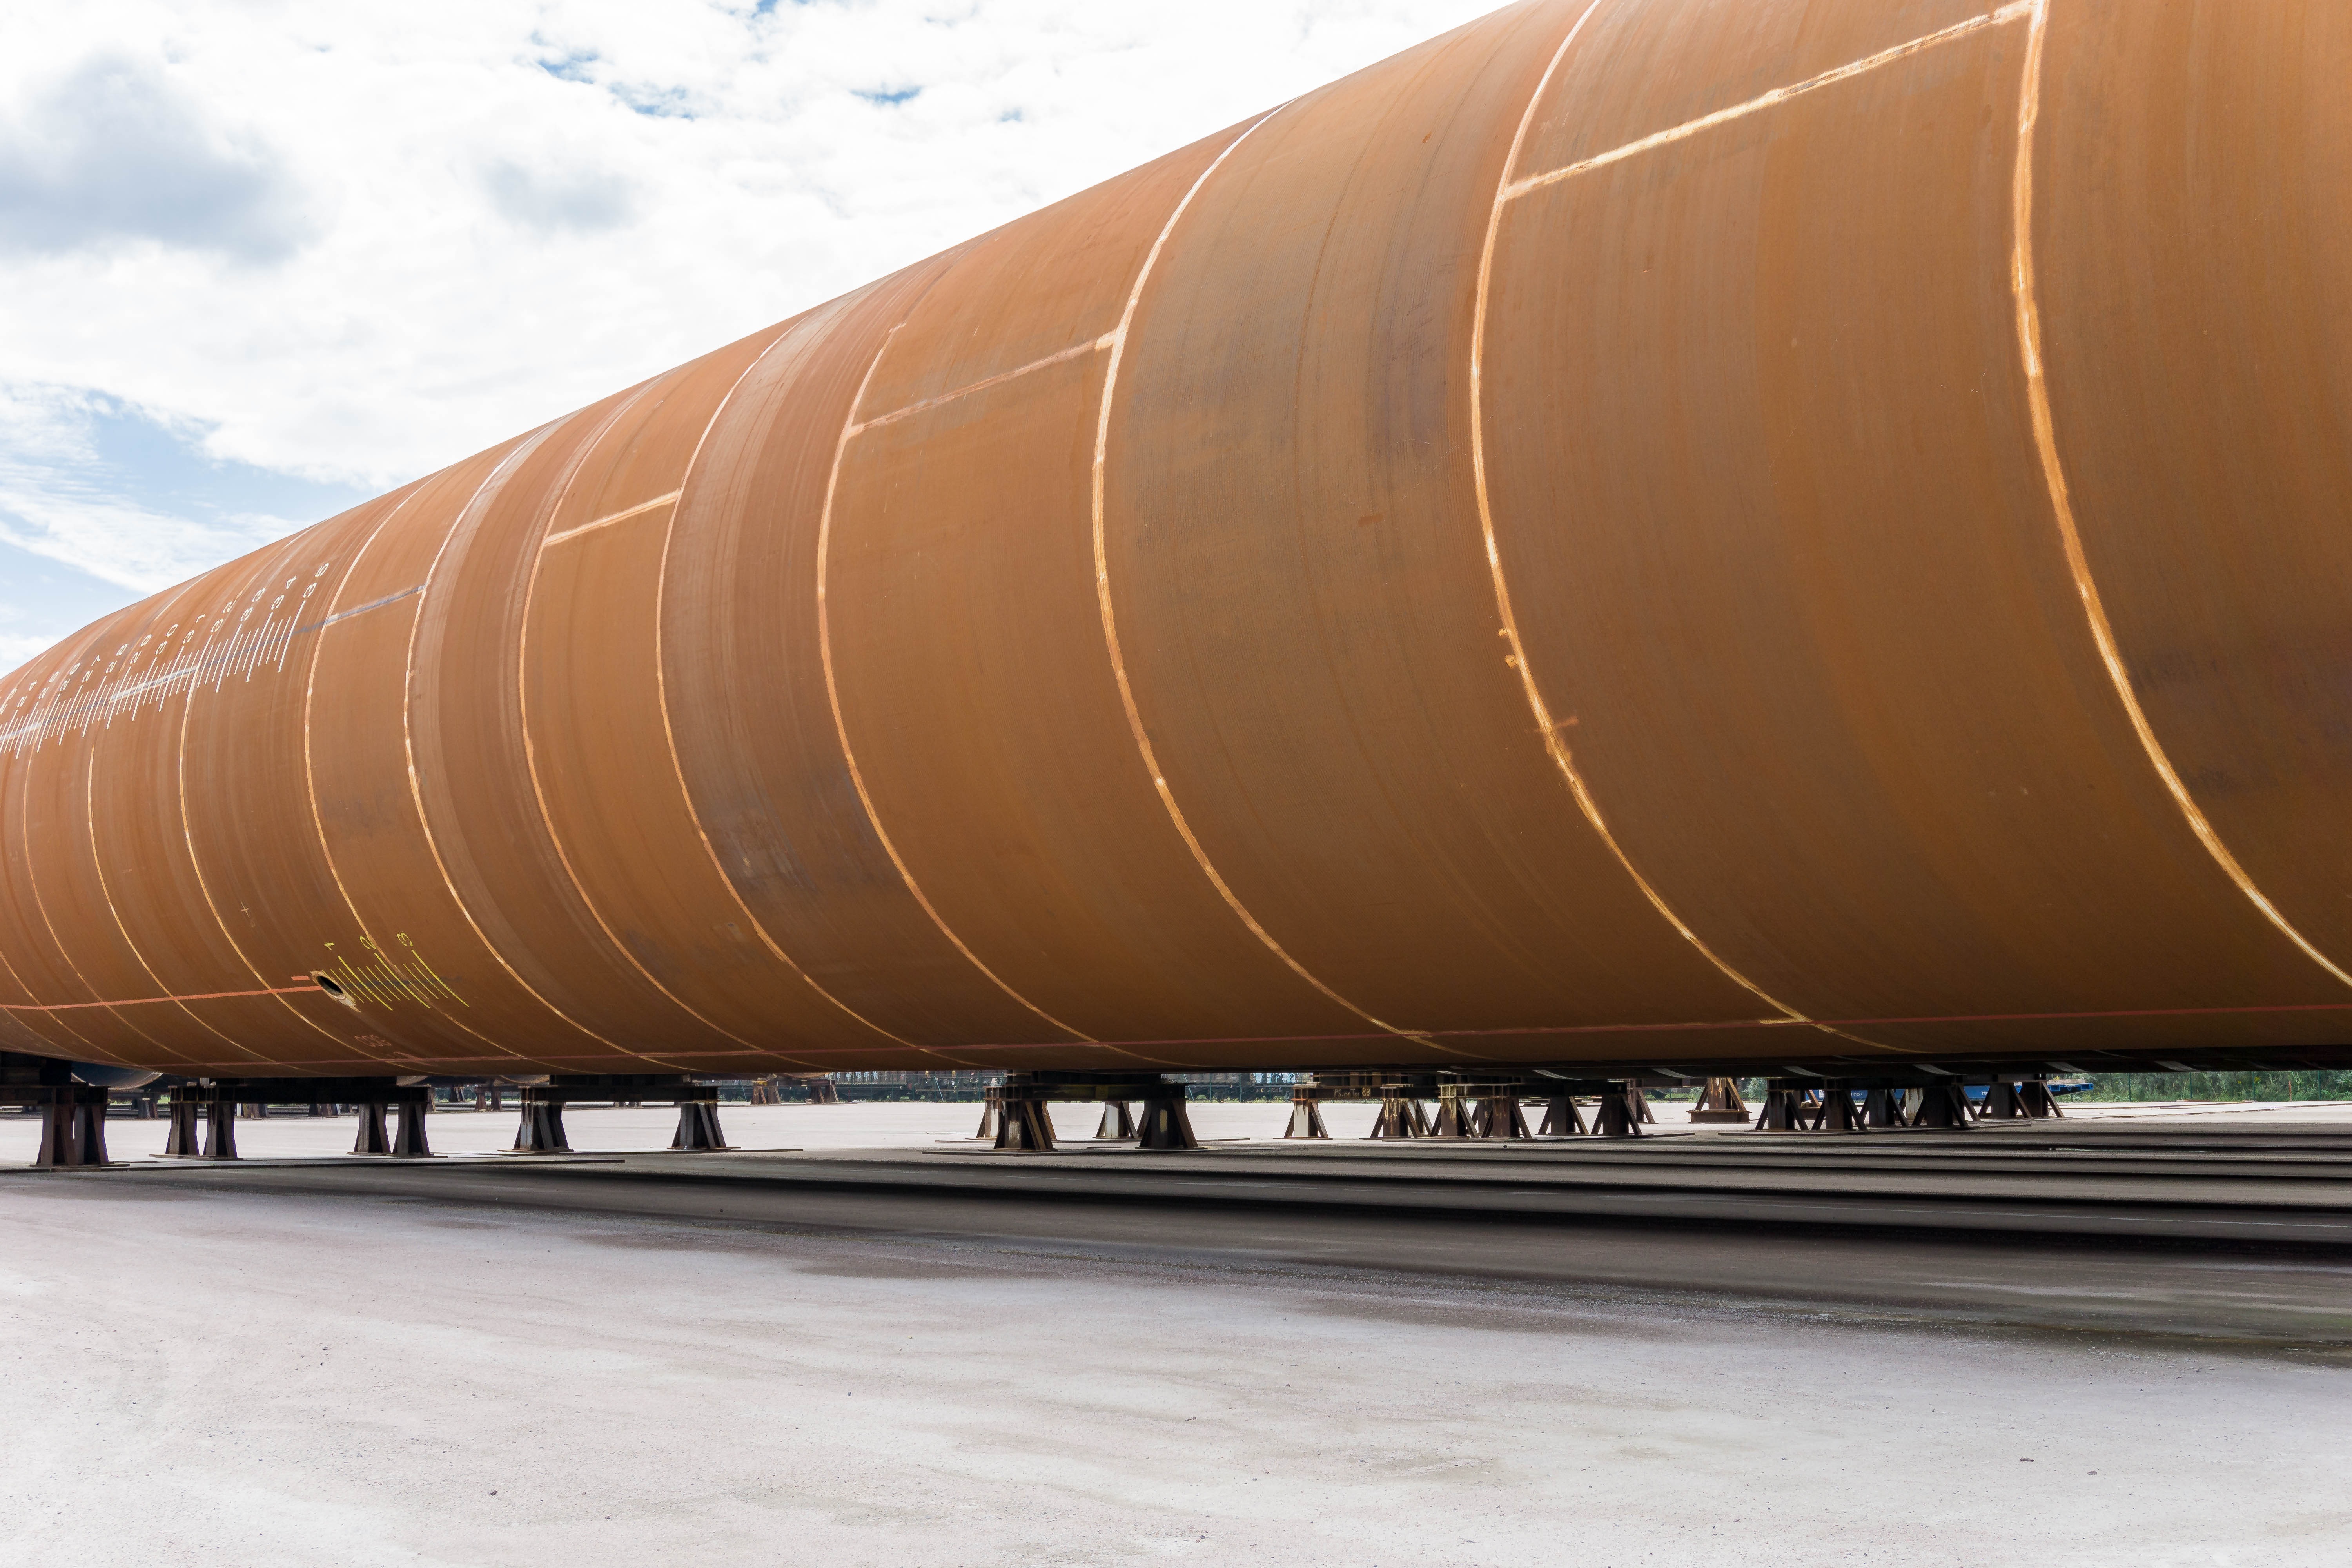
technology, steel, line, flow, metal, industry, material, lines, pipe, piping, gas, iron, oil, stainless, pipeline, oxidized, pressure water line, water pipes, flange, full pipe flowmeters, man made object, storage tank, pipeline transport